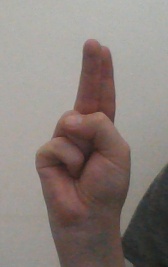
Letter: taa